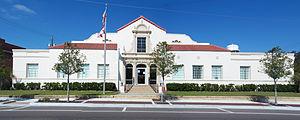
La ville américaine de Wauchula est le siège du comté de Hardee, dans l'État de Floride. Selon le recensement de 2010, Wauchula compte 5 001 habitants. La municipalité s'étend sur une superficie de 3,33 milles carrés.